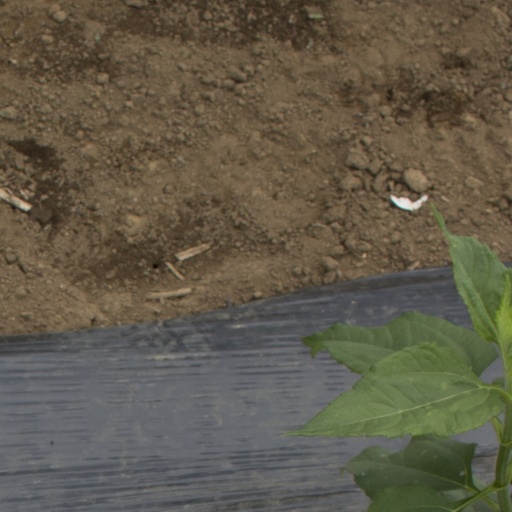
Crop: Jerusalem artichoke